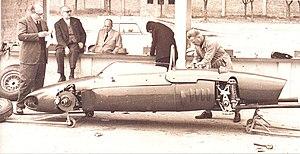
Le Grand Prix de Belgique 1961, disputé sur le circuit de Spa-Francorchamps le 18 juin 1961, est la quatre-vingt-dix-septième épreuve du championnat du monde de Formule 1 courue depuis 1950 et la troisième manche du championnat 1961.